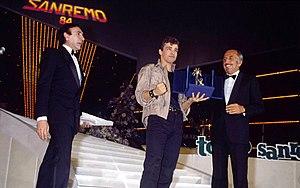
La chanson italienne désigne un ensemble de genres de compositions musicales en Italie dont la plus ancienne chanson dont on trouve des traces est Donna lombarda, une composition que l'historien Costantino Nigra a datée du Vᵉ siècle. Depuis, on retrouve tout au long de l'histoire des danses et des compositions qui sont à l'origine des chansons populaires.